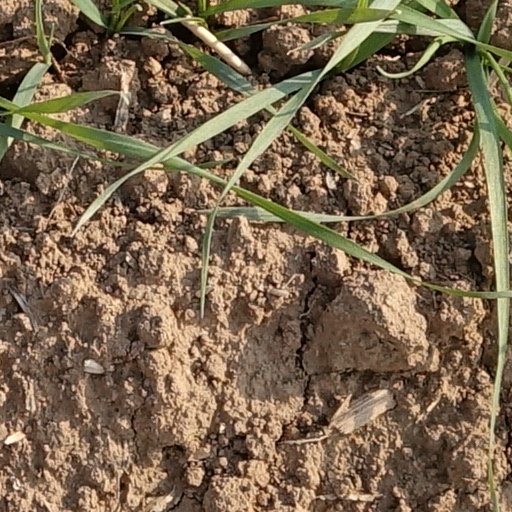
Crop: wheat